A Streetcar Named Desire

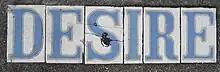
The streetcar took its name from Desire Street in the 9th Ward of New Orleans.

The Desire Line ran from 1920 to 1948, at the height of streetcar use in New Orleans. The route ran down Royal, through the Quarter, to Desire Street in the Bywater district, and back up to Canal. Blanche's route in the play—"They told me to take a streetcar named Desire, transfer to one called Cemeteries and ride six blocks and get off at—Elysian Fields!"—is allegorical, taking advantage of New Orleans's colorful street names: the Desire line crossed Elysian Fields Avenue on its way to Canal Street. There, one could transfer to the Cemeteries line, which ran along Canal, blocks away from Elysian Fields.